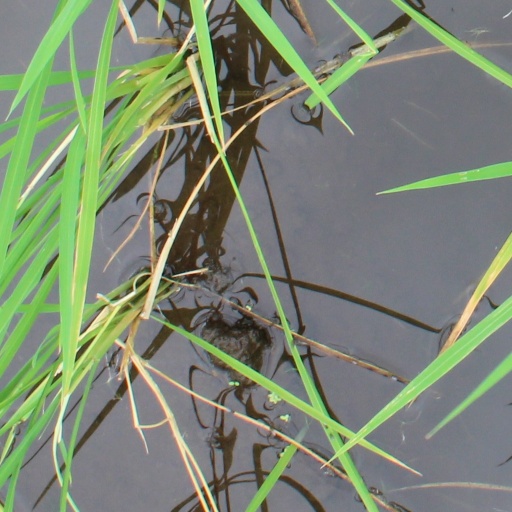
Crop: rice